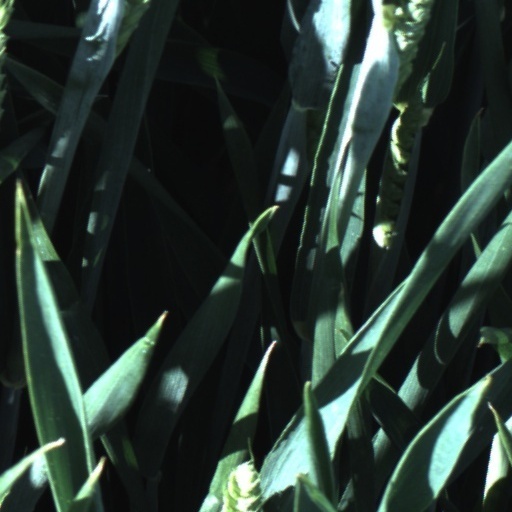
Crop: wheat